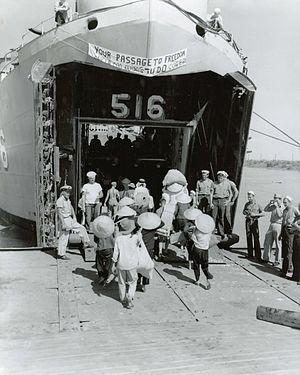
La république du Viêt Nam est un État ayant existé de 1955 à 1975 dans le sud du Viêt Nam actuel. Le 26 octobre 1955, le Premier ministre Ngô Dinh Diêm proclame la république du Viêt Nam après un référendum demandant l'opinion du peuple sud-vietnamien sur la déposition du chef de l'État Bảo Đại et l'adoption officielle d'un régime républicain, afin de faire face à l'hégémonie communiste. Diêm devient alors chef de l'État. Très vite, cependant, le Sud Viêt Nam sombre dans l'instabilité en raison de l'insurrection du Việt Cộng soutenu par la république démocratique du Viêt Nam et de l'autoritarisme grandissant de Diêm. L'opposition entre les deux régimes vietnamiens provoque la guerre du Viêt Nam, dans laquelle les États-Unis s'impliquent de plus en plus. En 1963, Diêm est assassiné lors d'un coup d'État, ce qui aggrave le chaos ambiant, conduisant à une intervention à grande échelle des Américains.
La guerre d’Indochine ou guerre d'indépendance d'Indochine, également désignée au Viêt Nam comme la guerre de résistance antifrançaise ou encore la première guerre d'Indochine dans le monde anglo-saxon, est un conflit armé qui se déroula de 1946 à 1954 en Indochine française : actuels Vietnam, Laos et Cambodge.
L’opération Passage to Freedom est une opération de transport organisée entre 1954 et 1955 par l'United States Navy pour plus de 310 000 civils vietnamiens, soldats et membres non-vietnamiens de l'armée française, depuis la République démocratique du Viêt Nam vers la République du Viêt Nam.